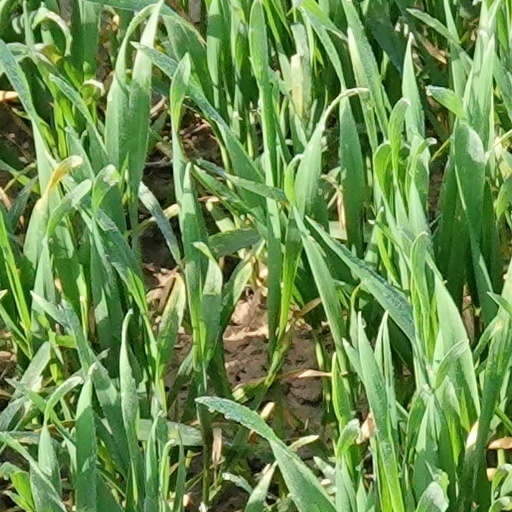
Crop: wheat